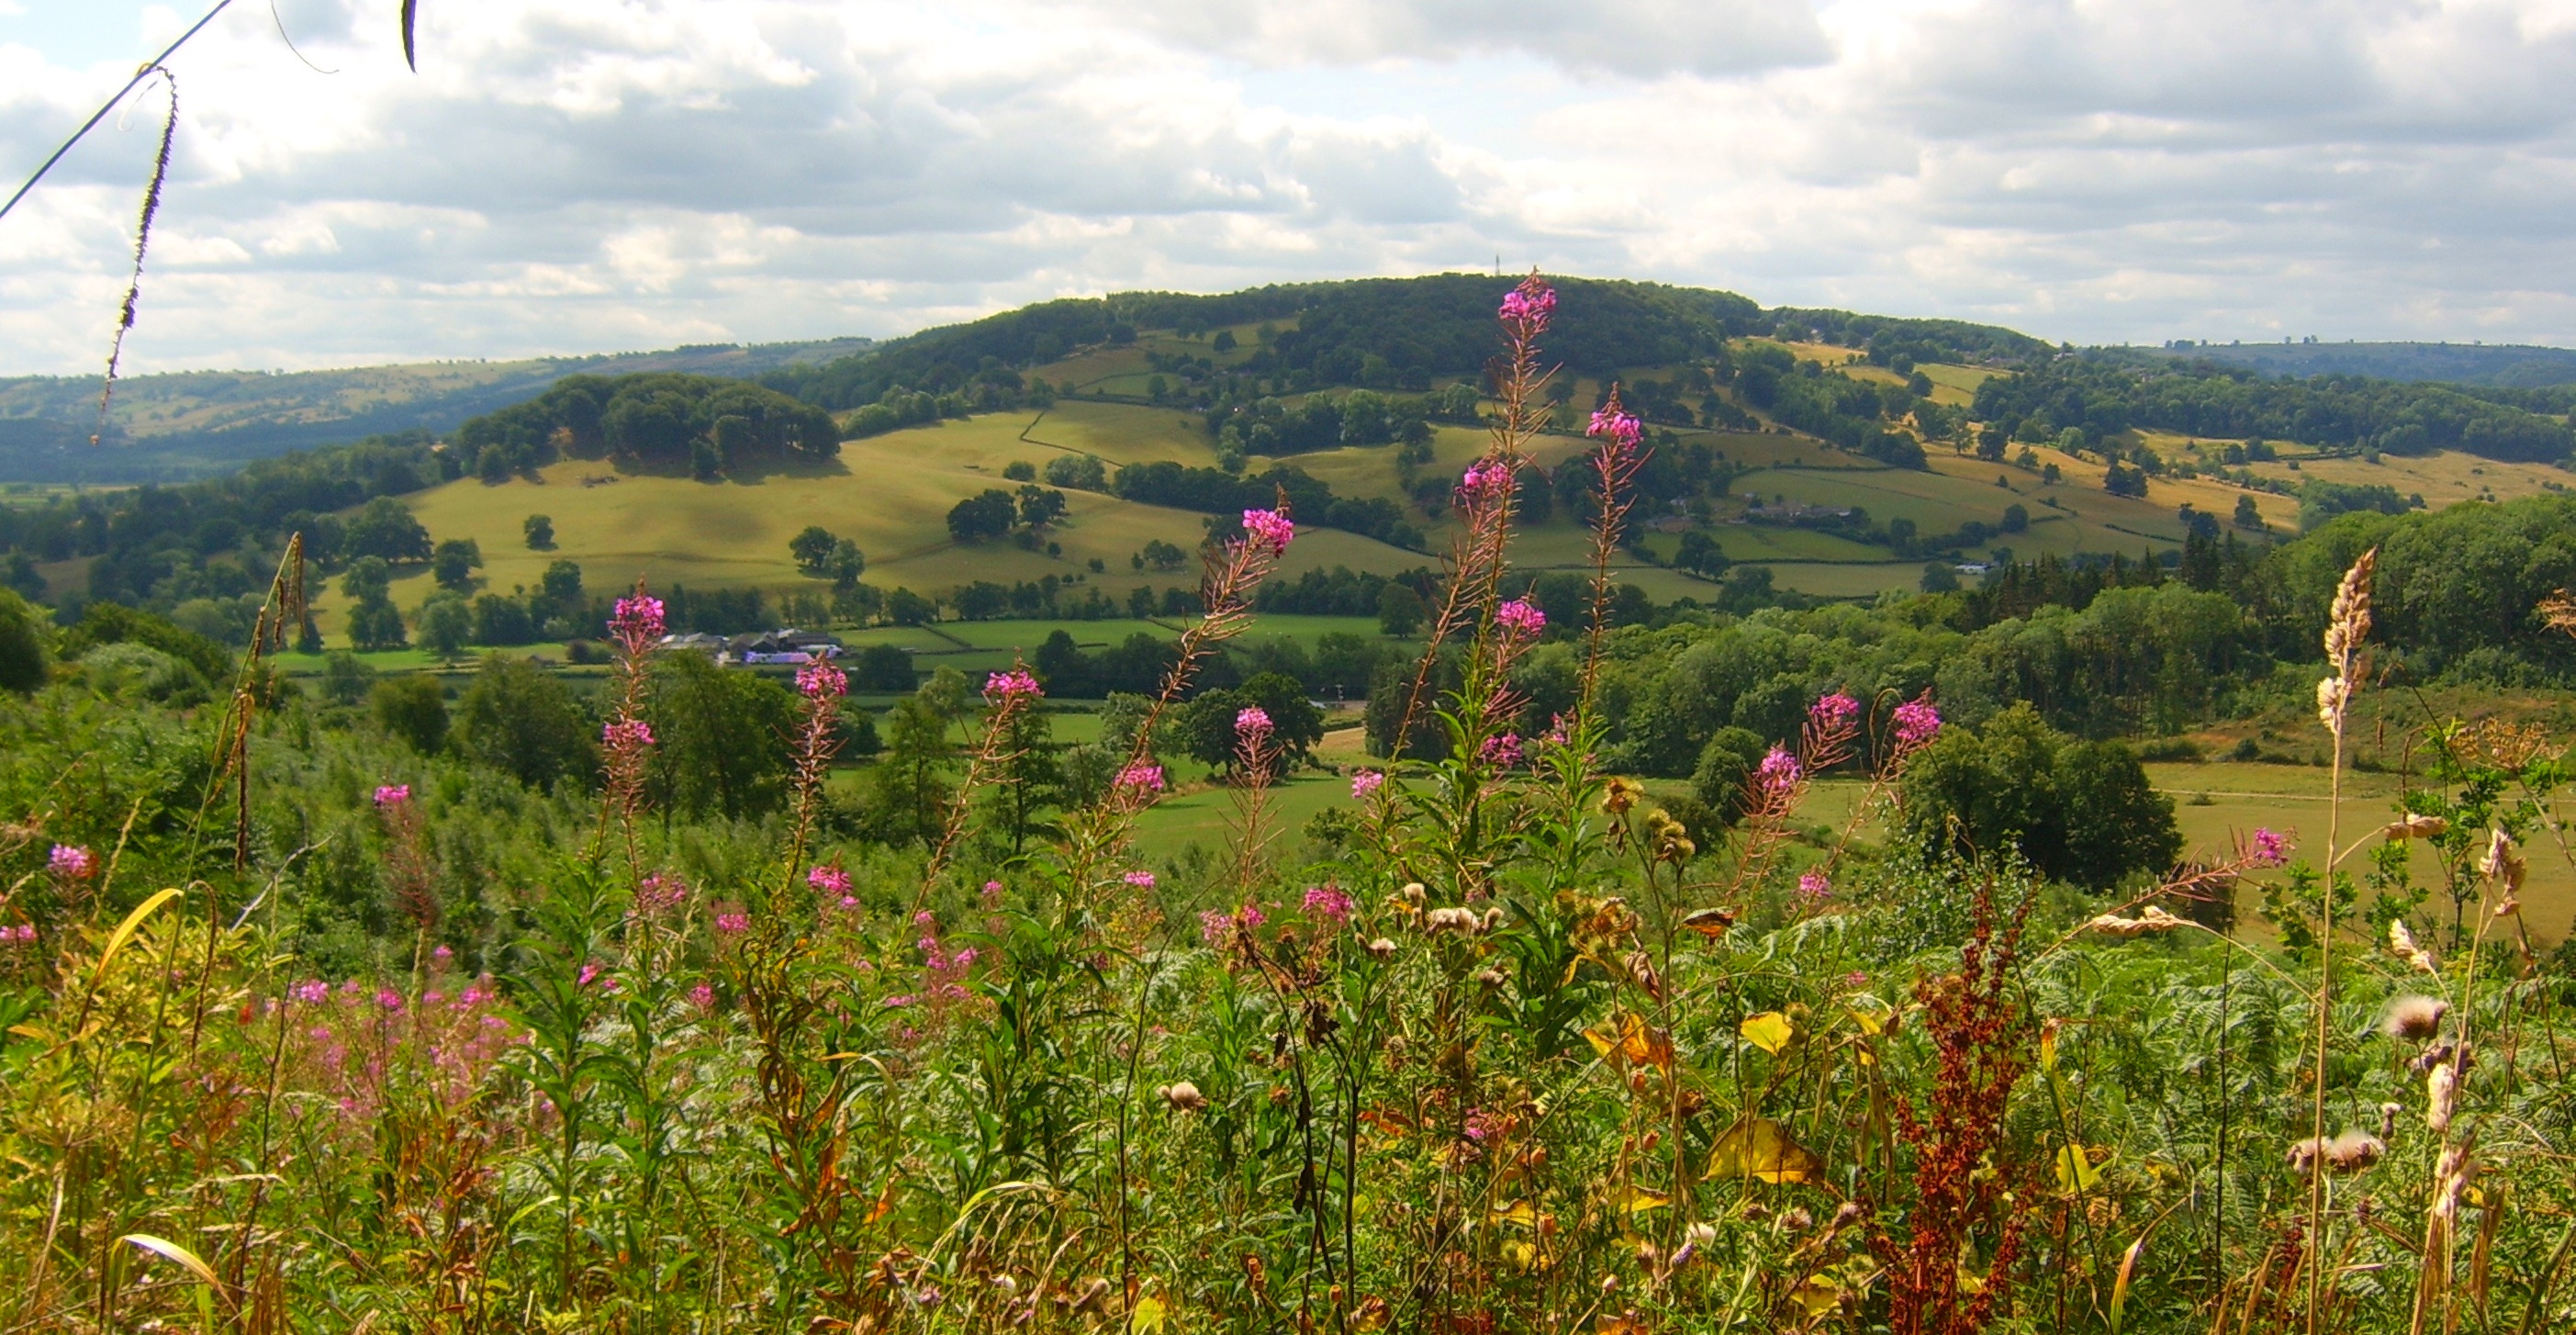
nature, vegetation, hill, meadow, natural environment, mountainous landforms, natural landscape, wilderness, wildflower, grassland, rural area, flower, plant, hill station, mountain, highland, spring, sky, prairie, landscape, fell, plant community, grass, tree, chaparral, pasture, village, land lot, valley, mountain range, mount scenery, national park, shrubland, plain, Forb, tourism, forest